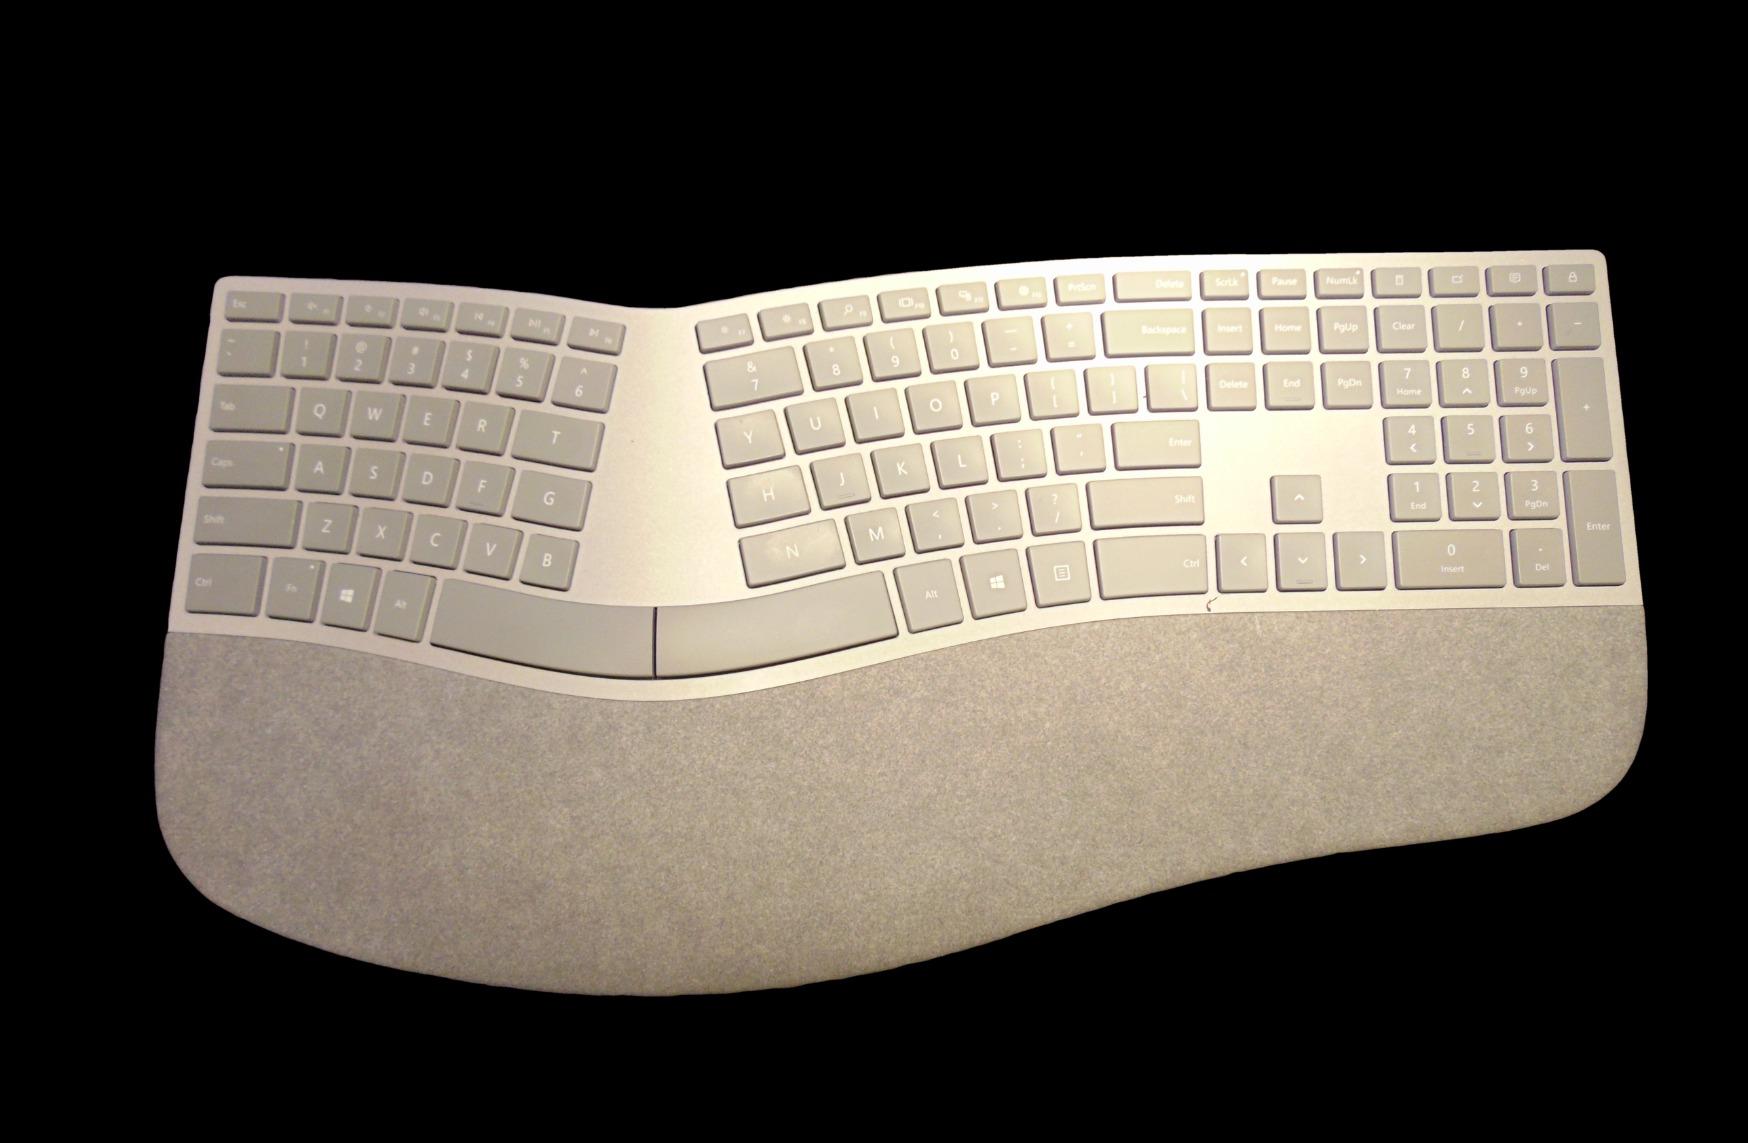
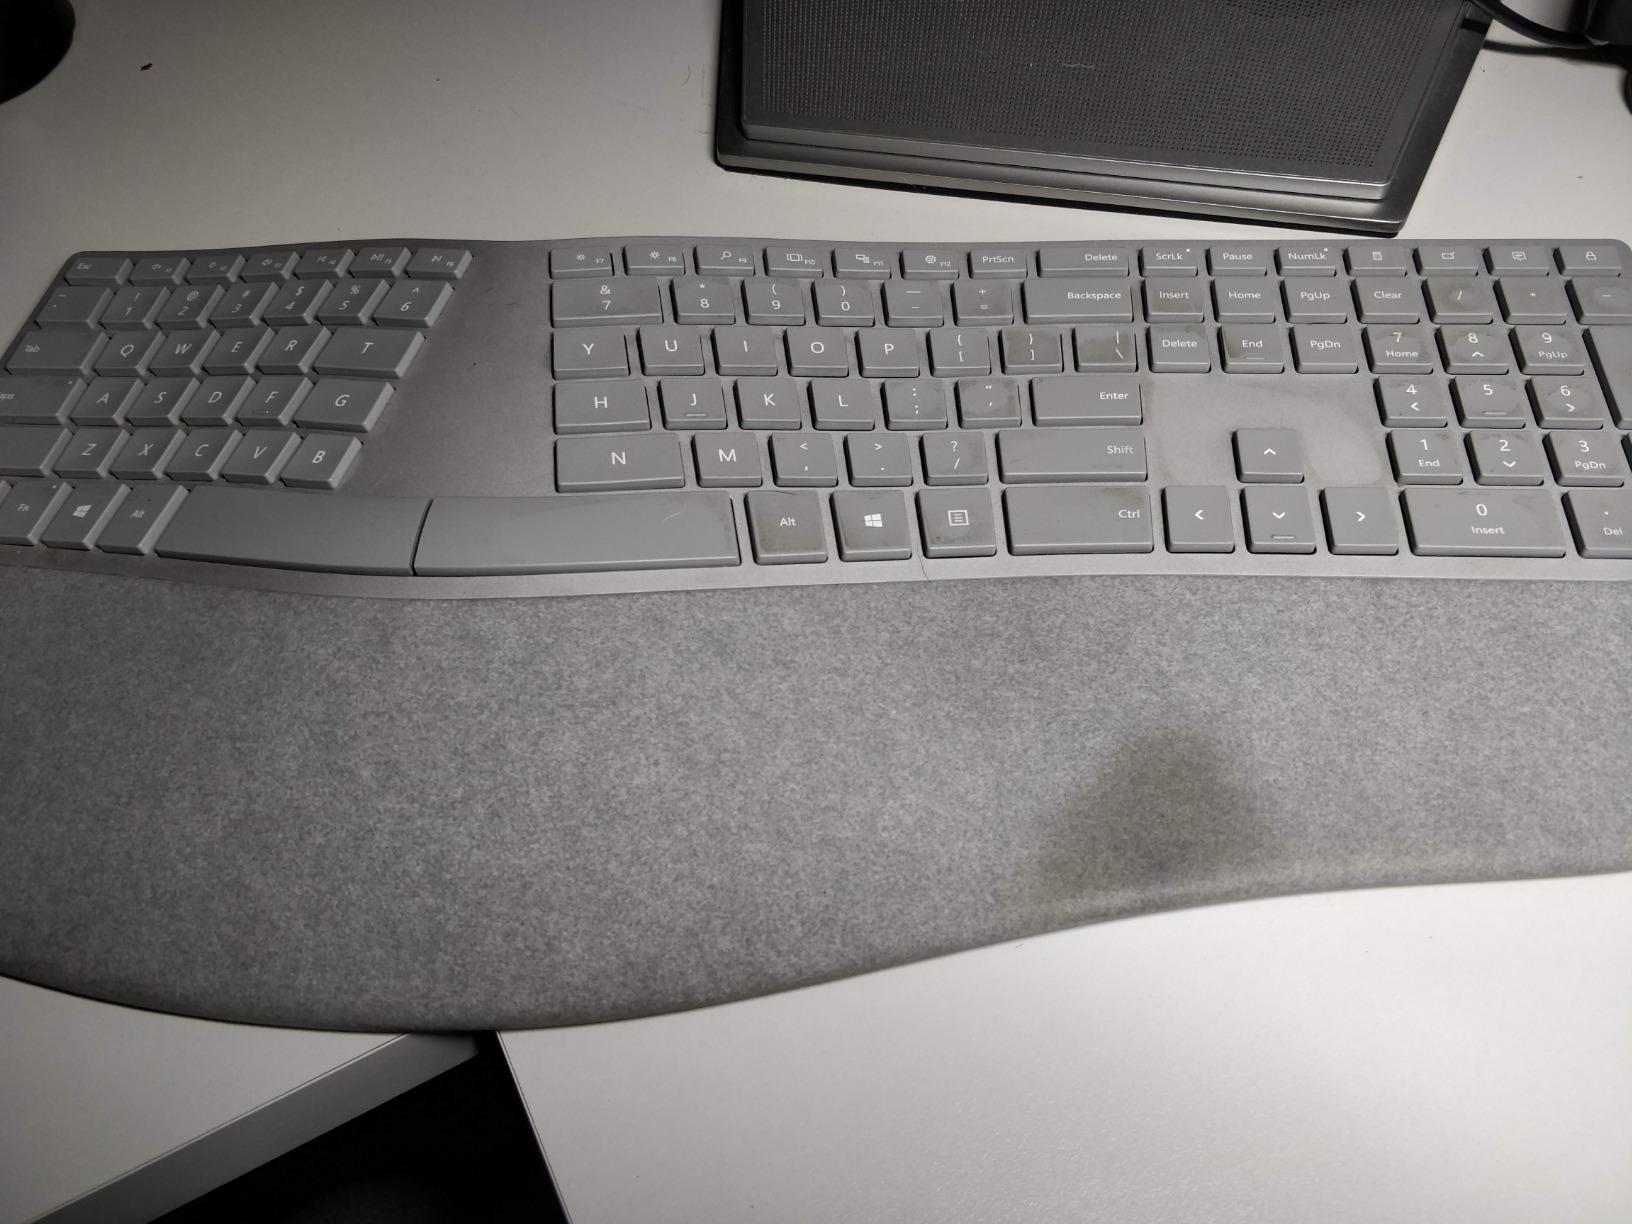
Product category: keyboard
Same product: yes